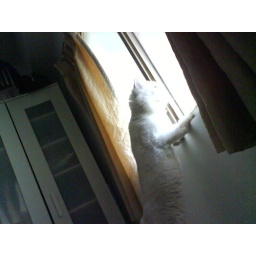
in the morning mimi is standing as human on my bed !!!